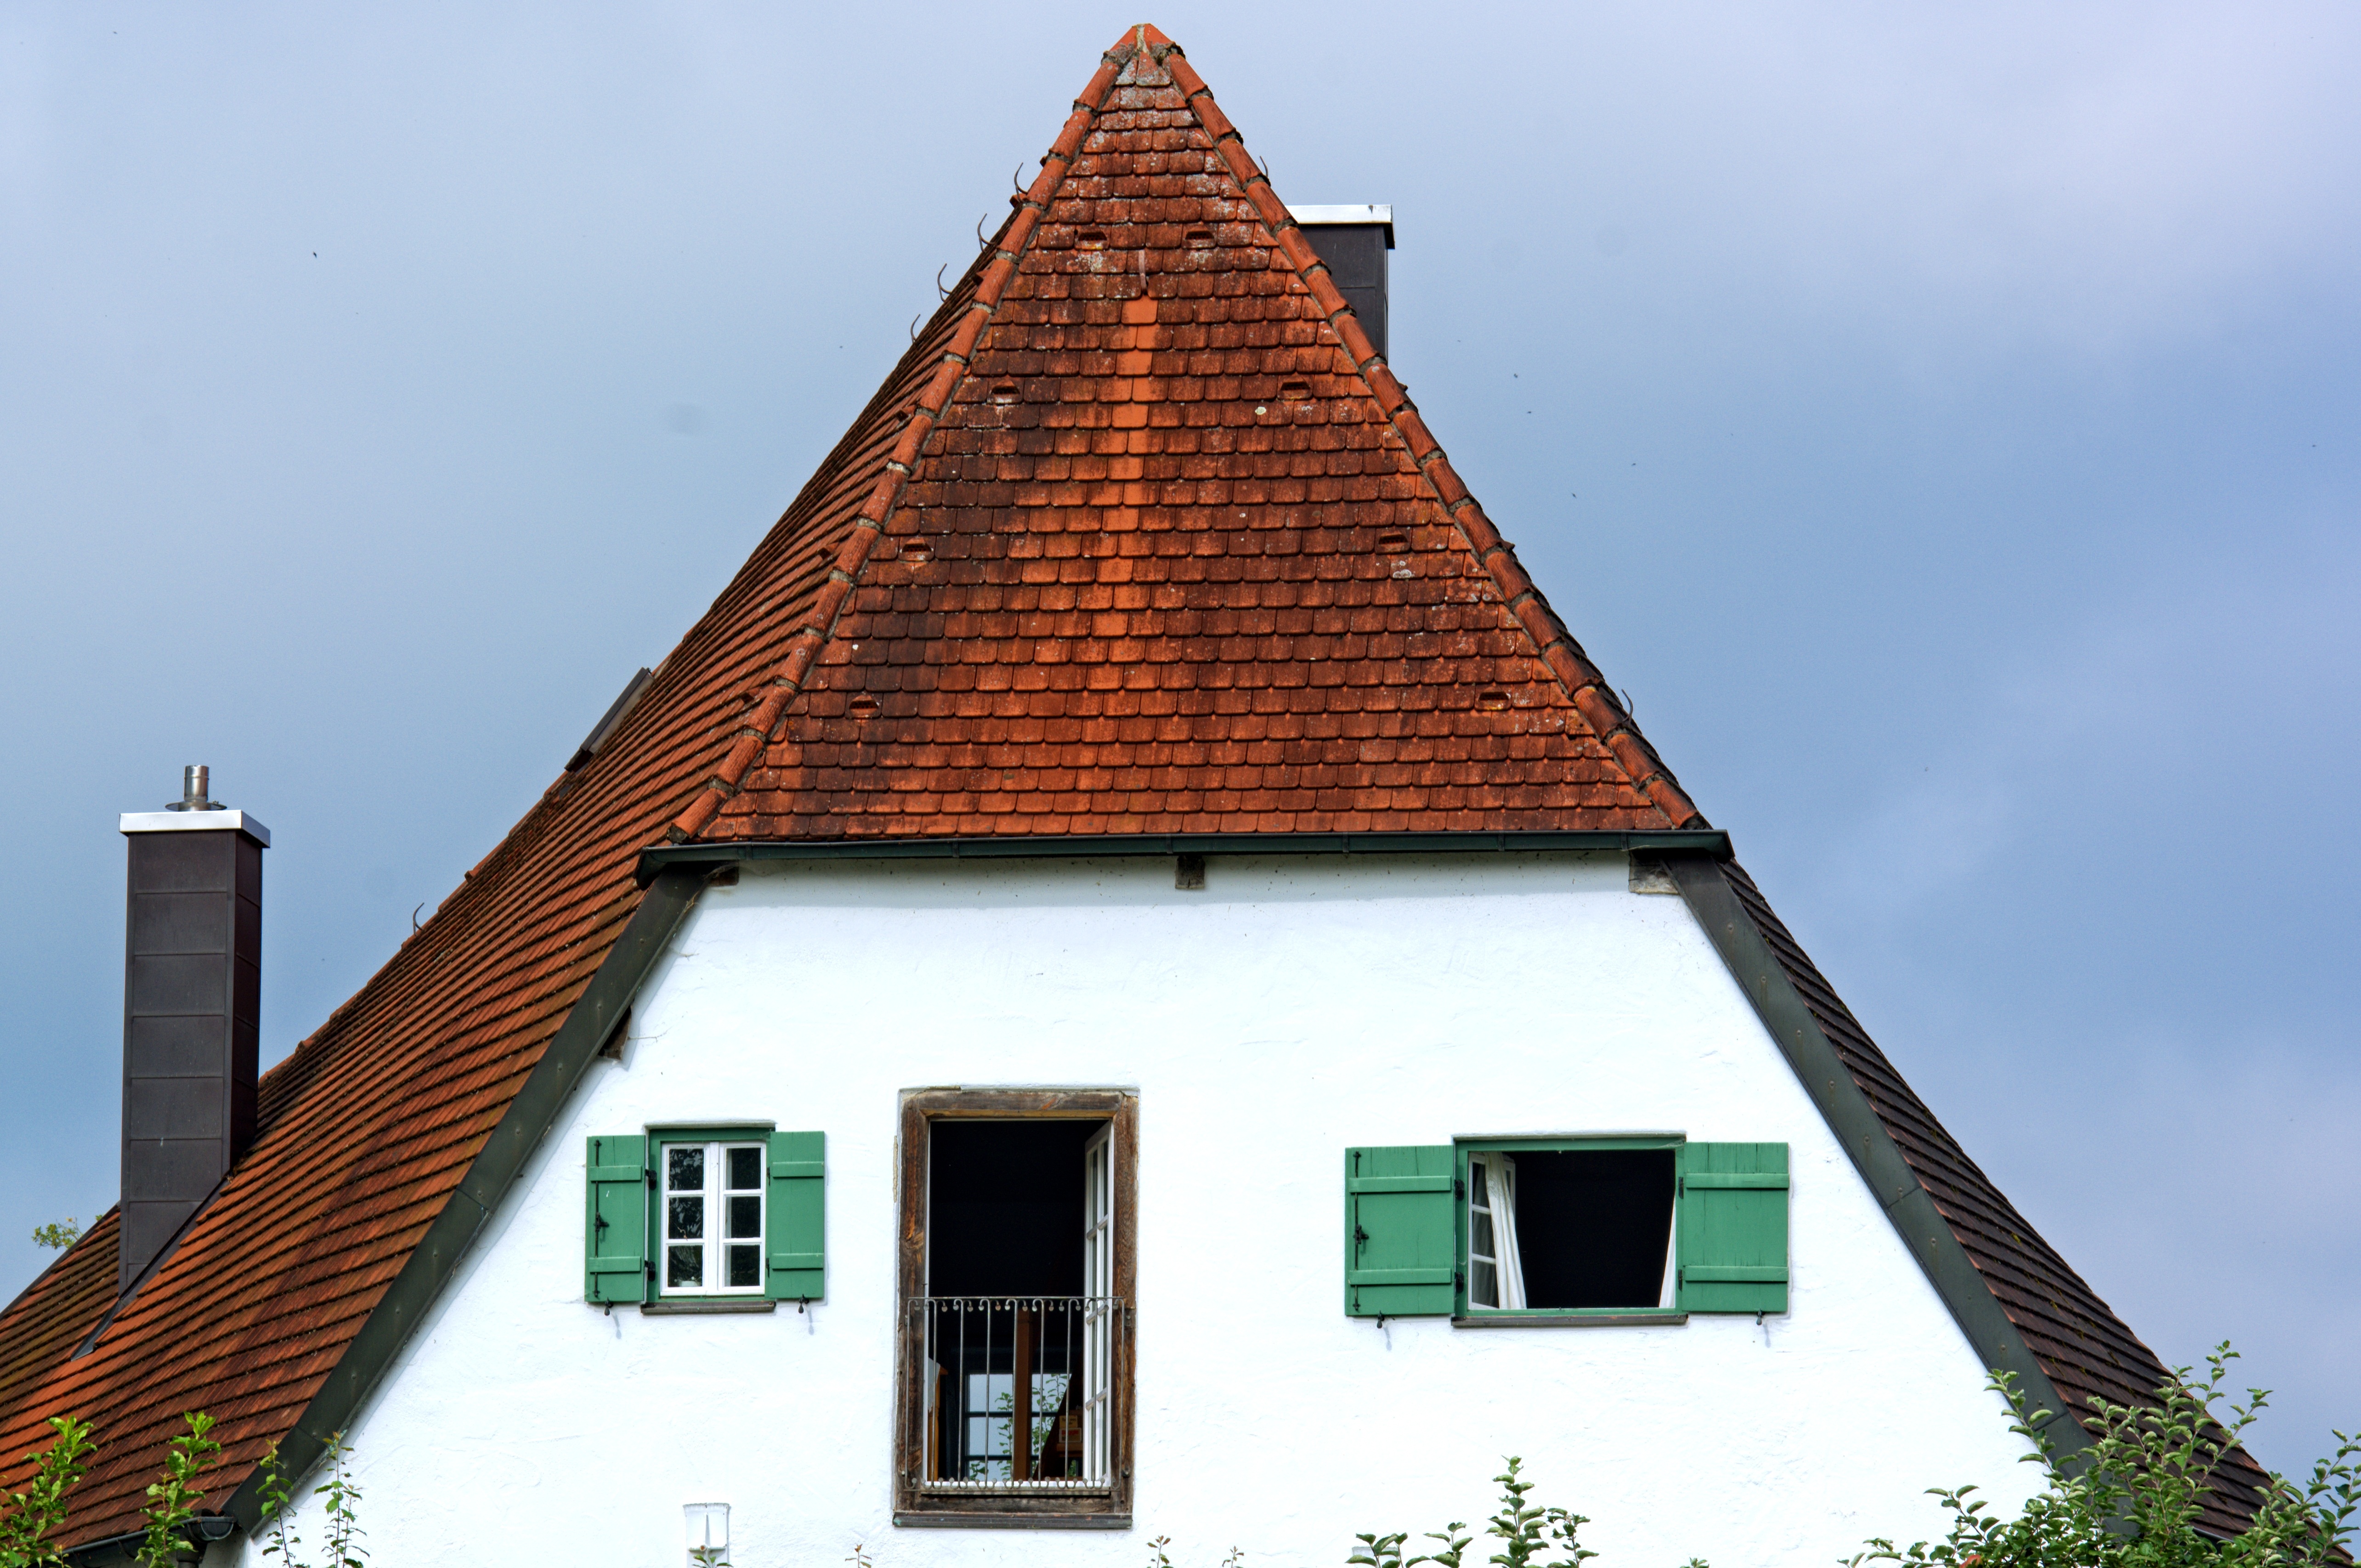
architecture, house, roof, building, old, home, tower, landmark, facade, tile, church, chapel, old building, place of worship, old house, steeple, historically, gable, hauswand, housewife, historic preservation, hausgiebel, roof top